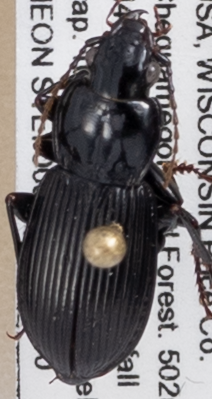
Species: Pterostichus novus
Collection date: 2021-08-10
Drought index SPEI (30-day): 1.19
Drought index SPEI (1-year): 0.212
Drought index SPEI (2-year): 1.546